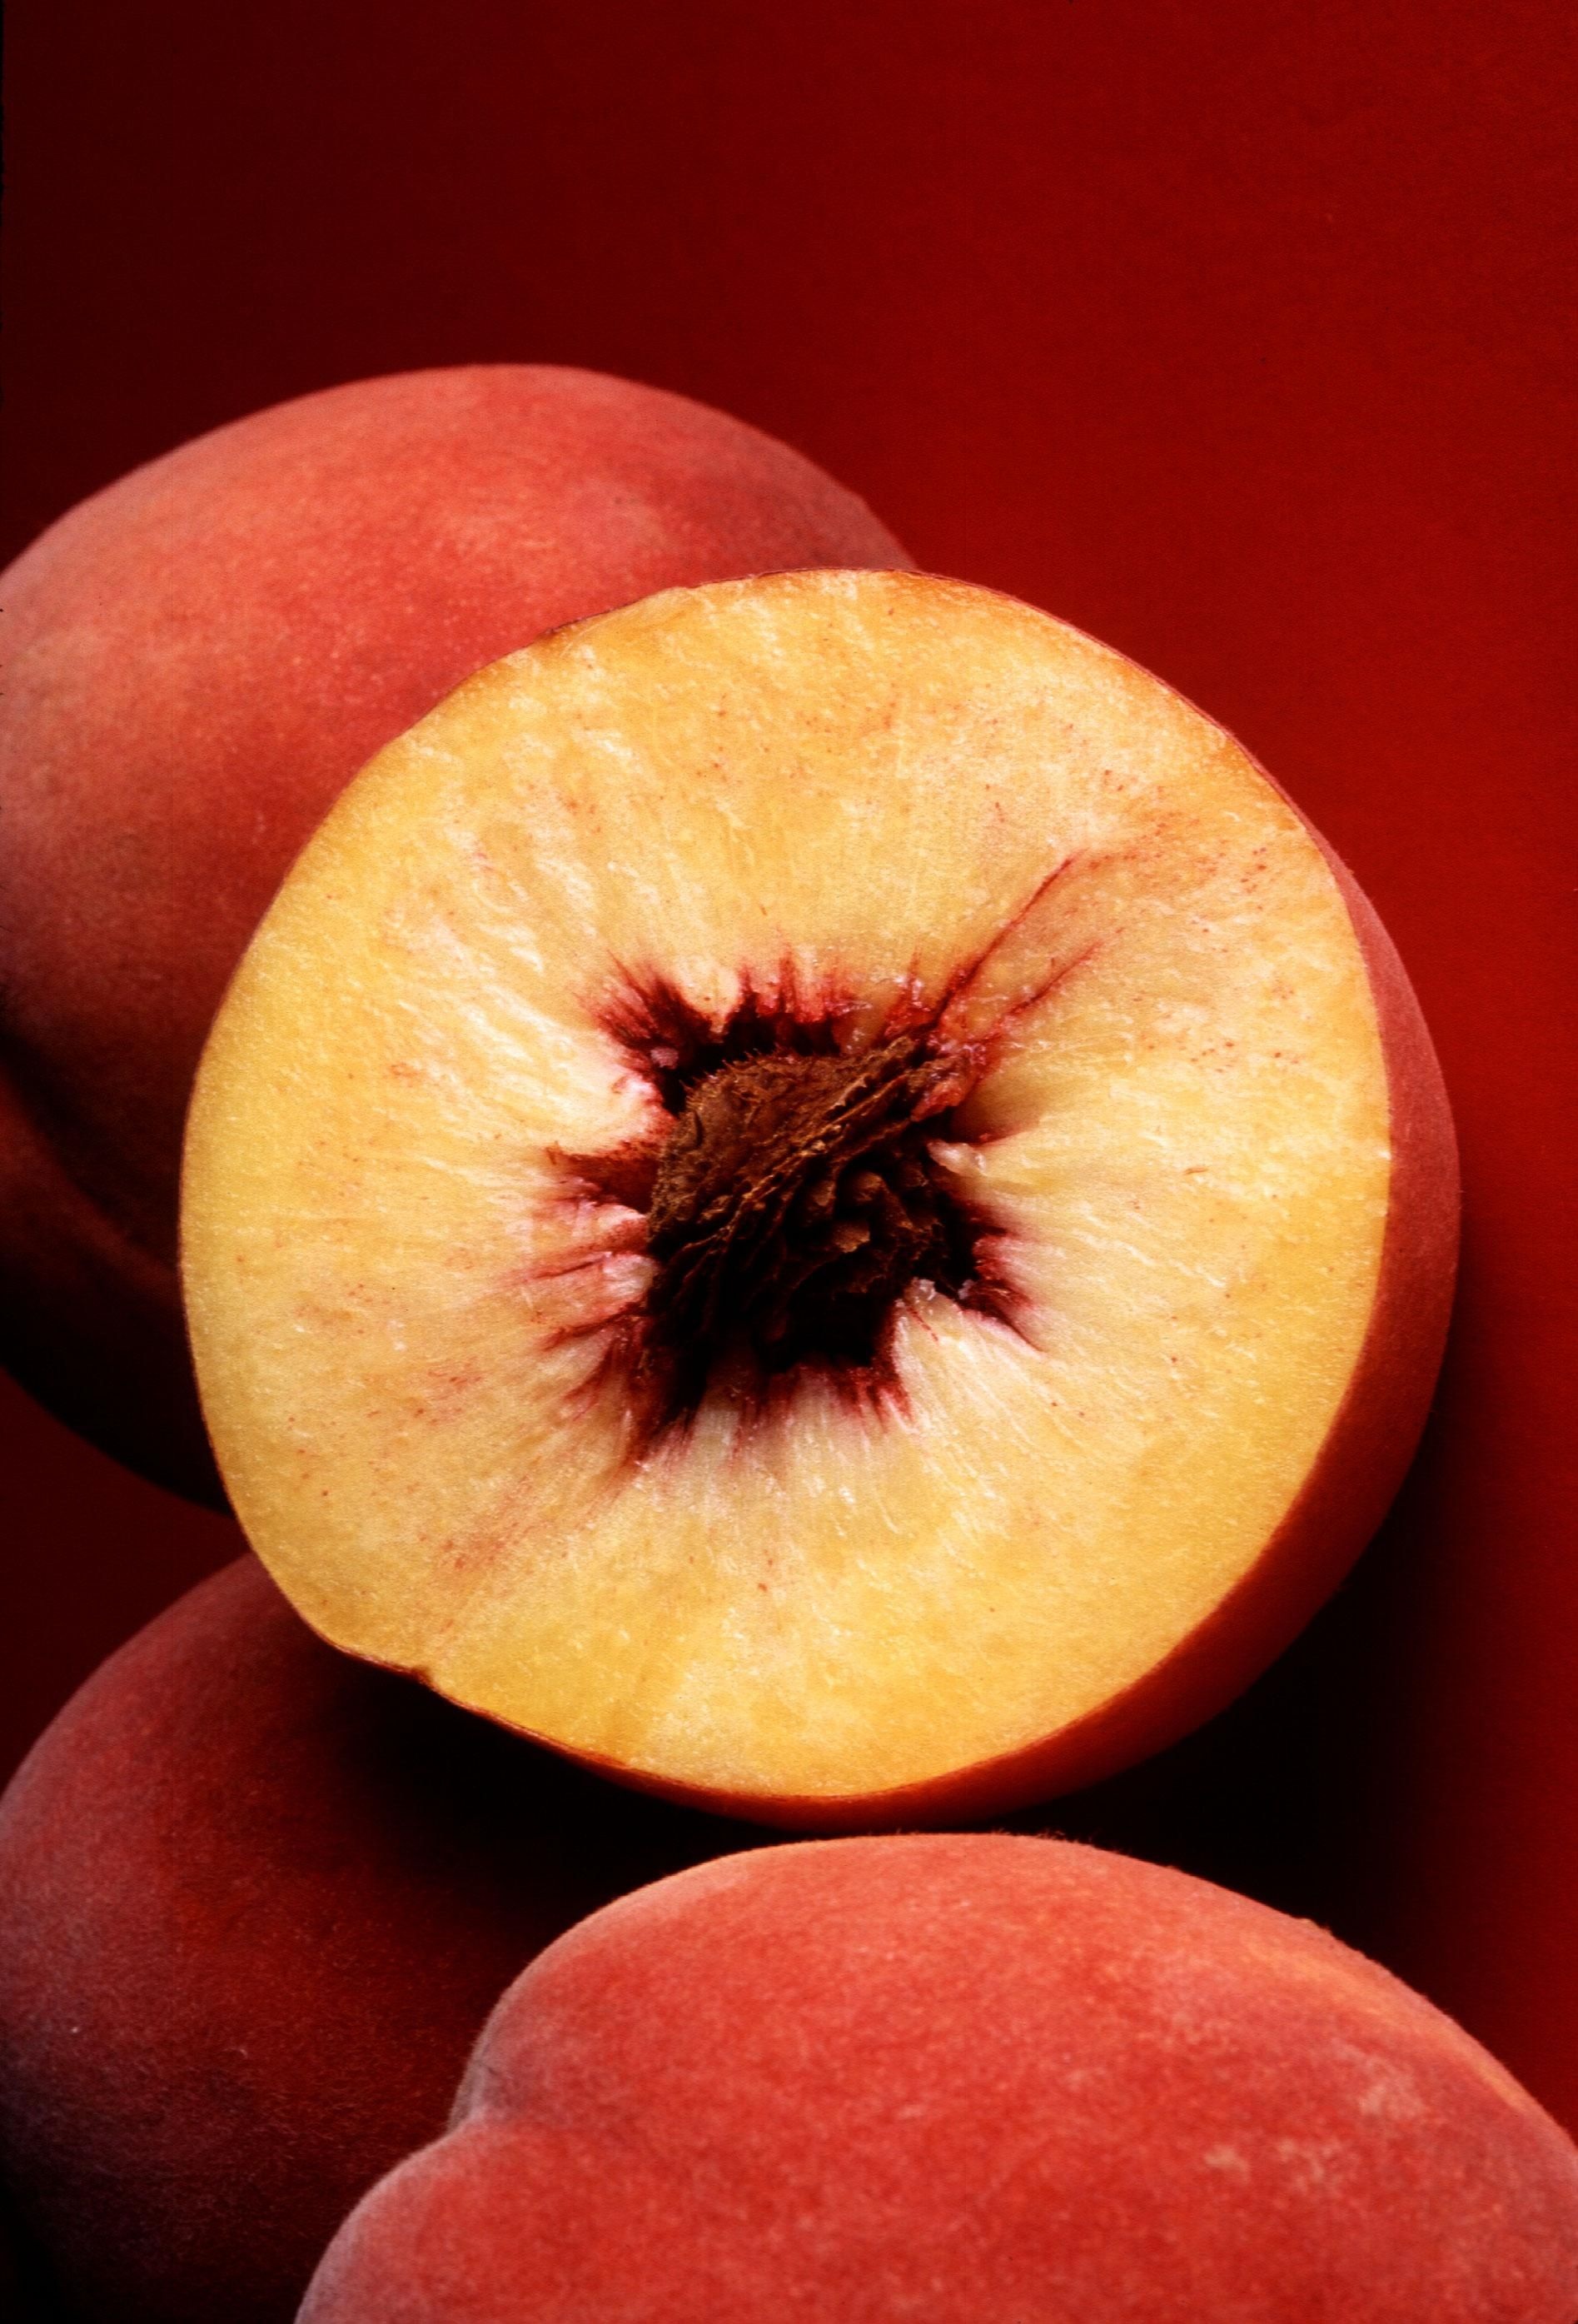
plant, fruit, food, red, produce, autumn, flora, plants, close up, peach, fruits, macro photography, peaches, flowering plant, rose family, land plant, rose order